Tucson, Arizona

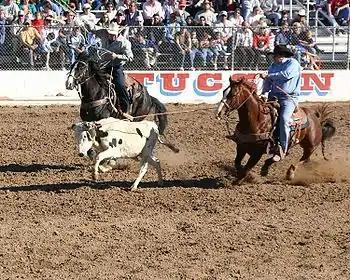
Team roping competition at Tucson's "Fiesta de los Vaqueros"

Much of Tucson's economic development has centered on the development of the University of Arizona, which is the city's largest employer. Davis-Monthan Air Force Base, on the city's southeastern edge, also provides many jobs for Tucson residents. Its presence, as well as the presence of the US Army Intelligence Center (Fort Huachuca, the region's largest employer, in nearby Sierra Vista), has led to the development of many high-technology industries, including government contractors. The city of Tucson is also a major hub for the Union Pacific Railroad's Sunset Route that links the Los Angeles ports with the South/Southeast regions of the country.